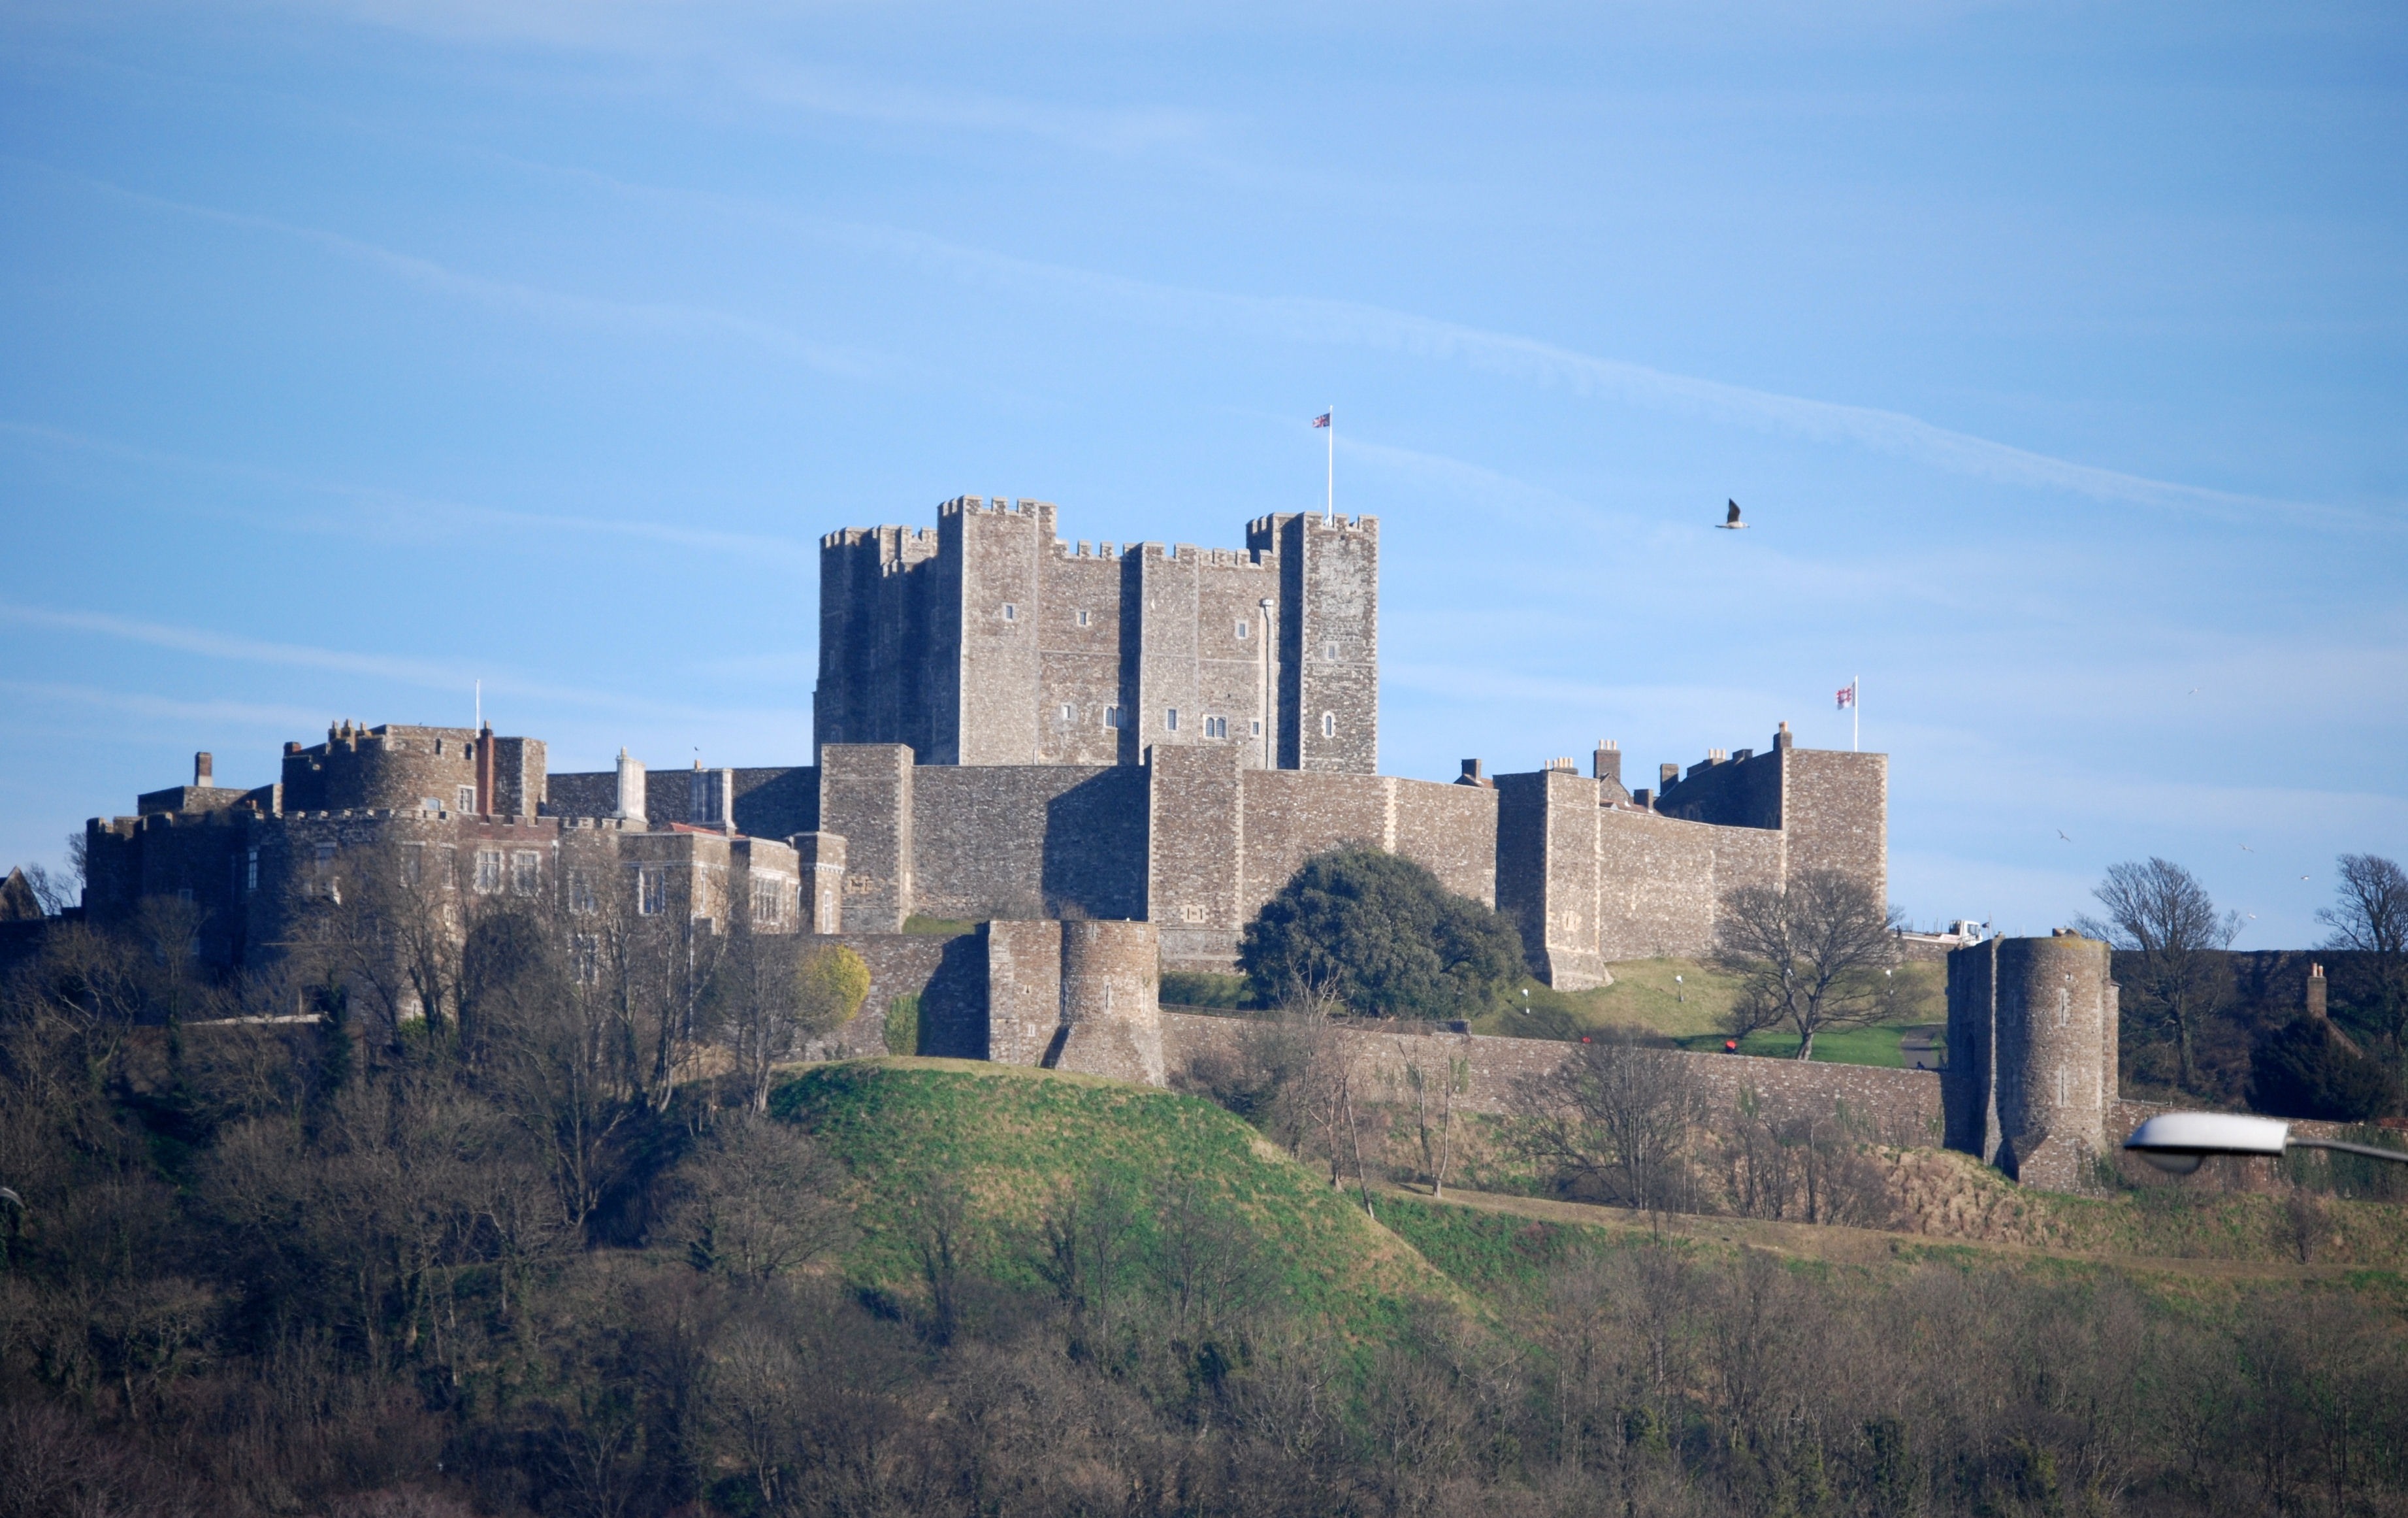
rock, architecture, structure, skyline, hill, building, old, city, castle, landmark, historic, fortification, tourism, fortress, design, ruins, historical, dover, aged, architecture design, ancient history